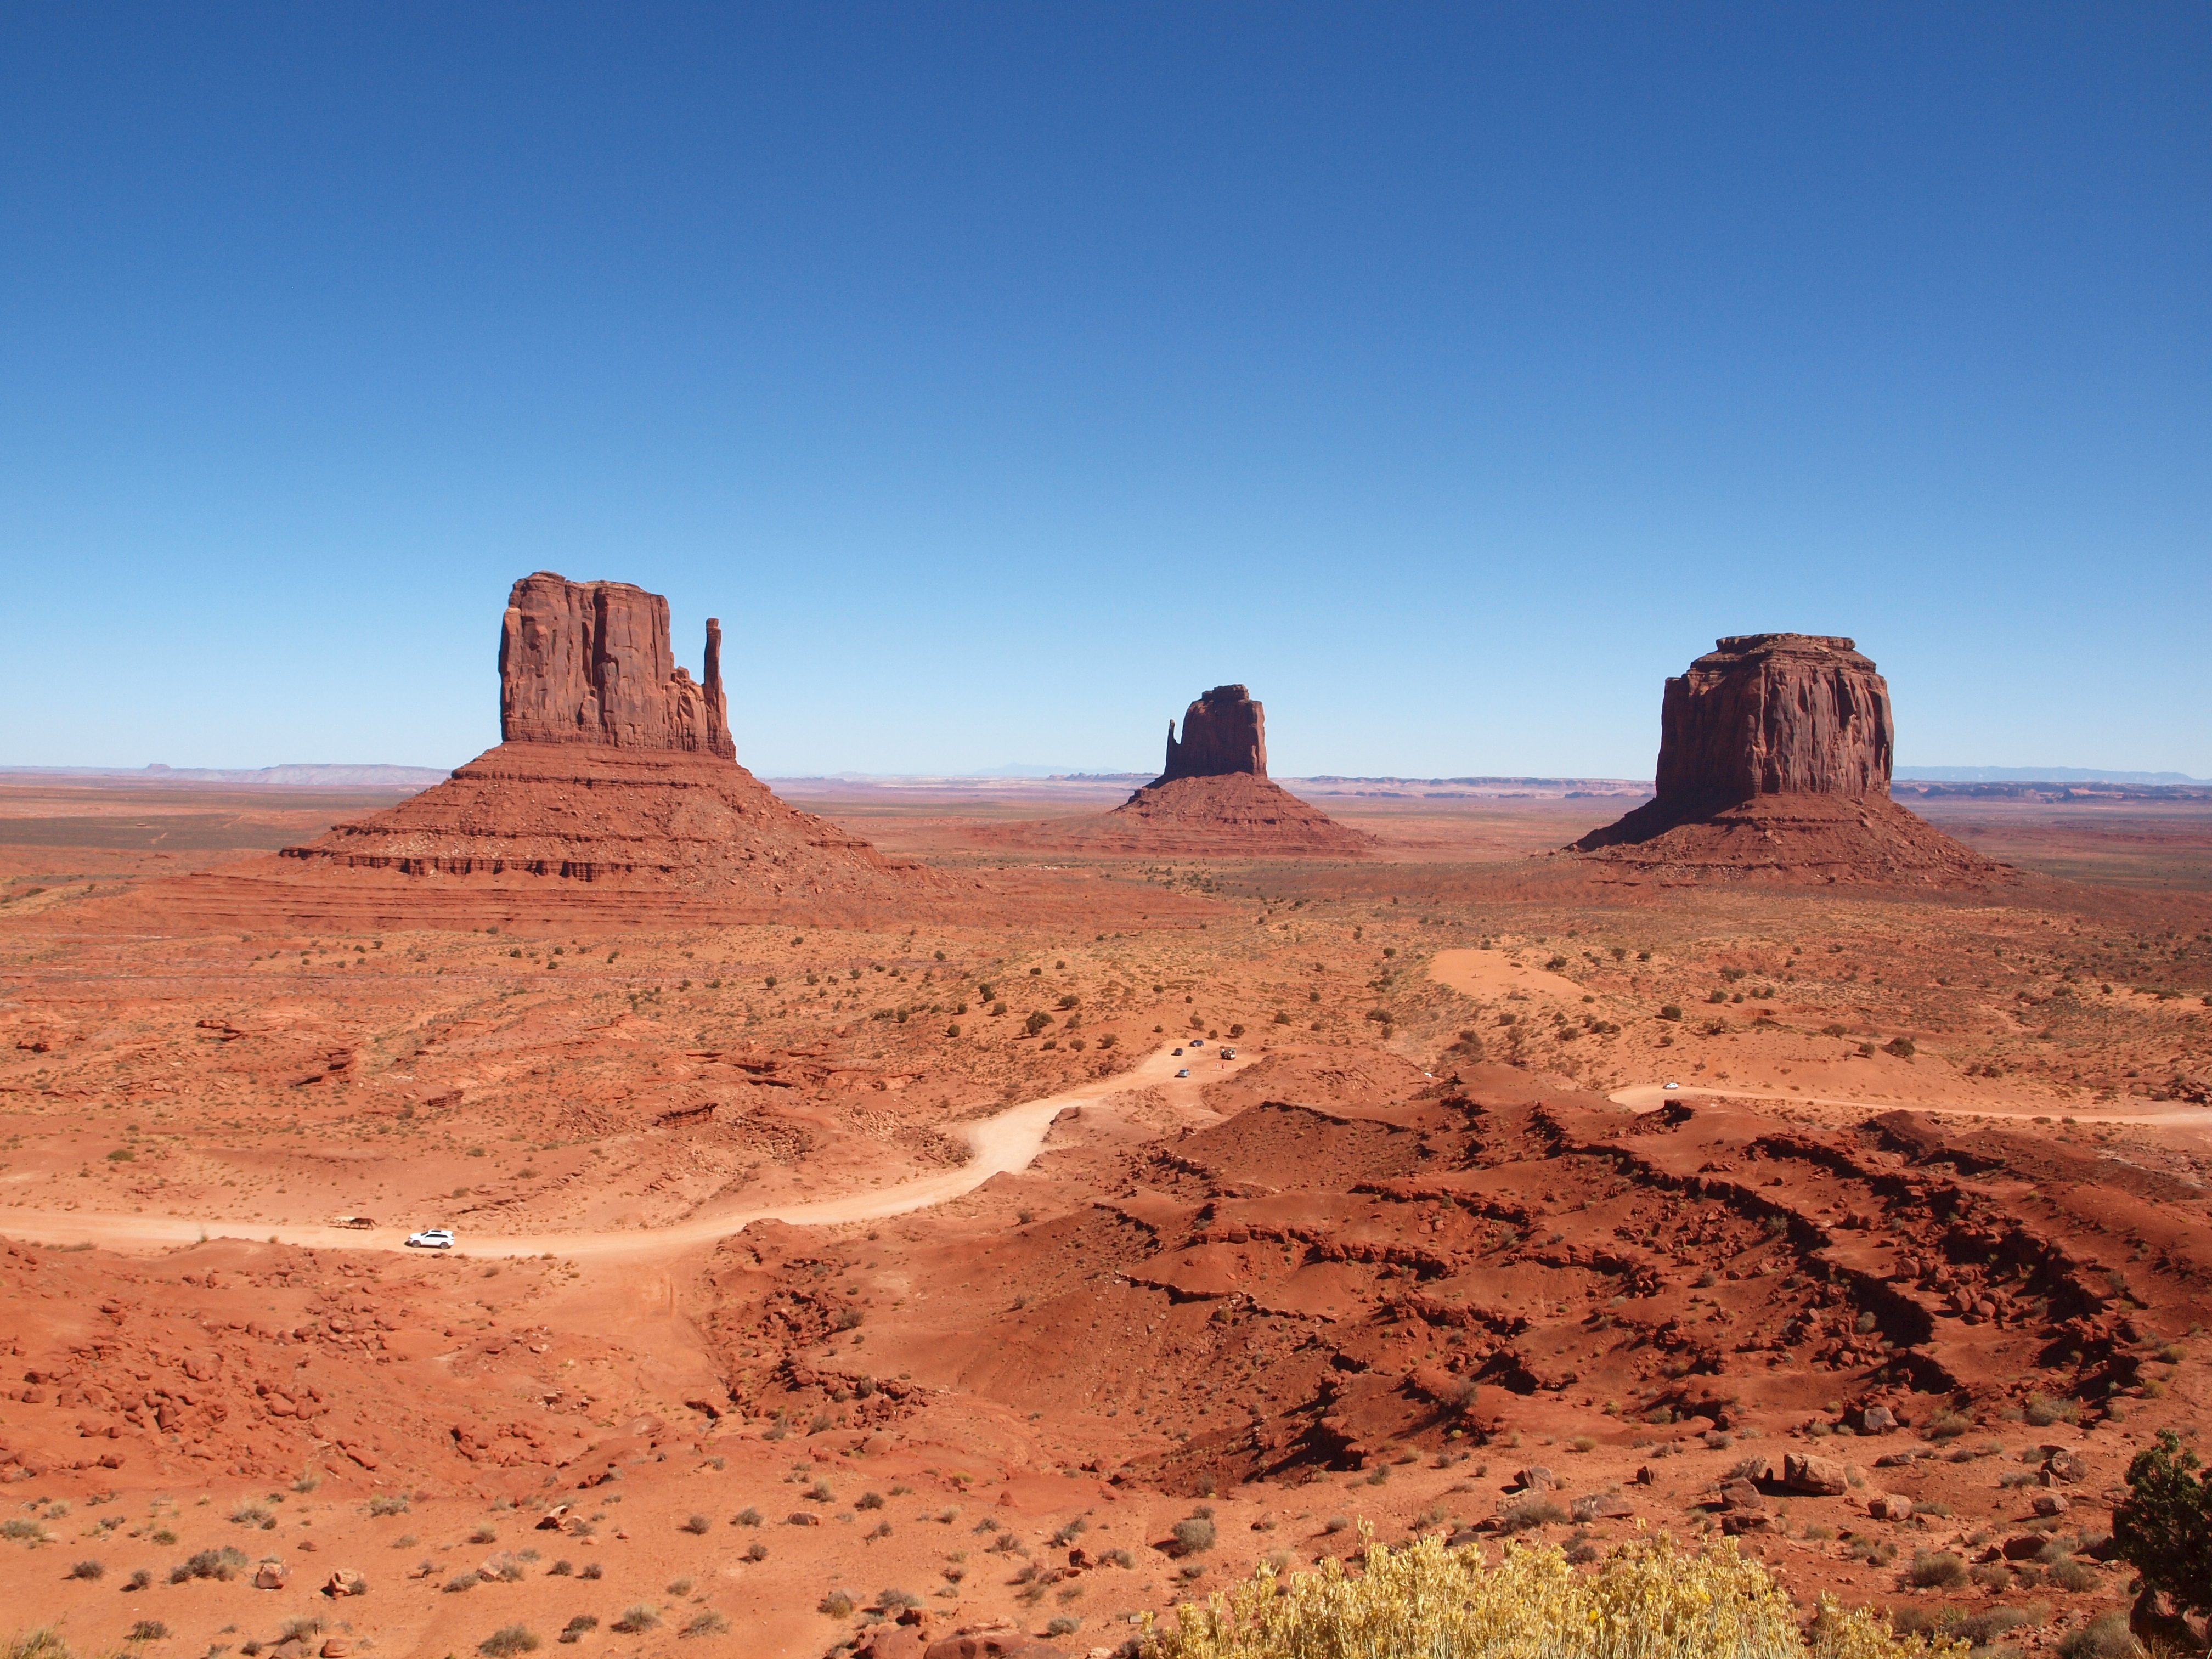
landscape, mountain, desert, valley, formation, usa, soil, arizona, geology, utah, badlands, plateau, sahara, wadi, butte, landform, monument valley, natural environment, geographical feature, aeolian landform